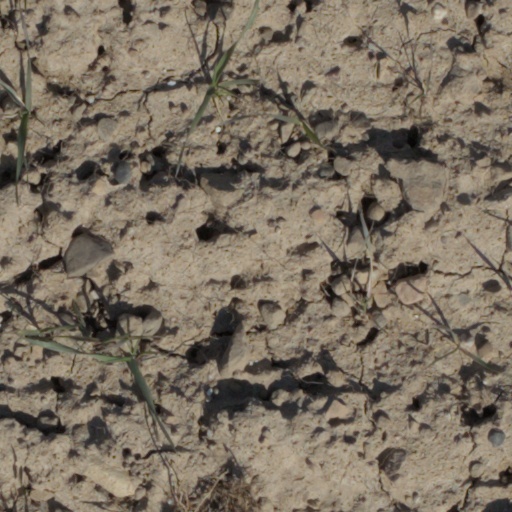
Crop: wheat